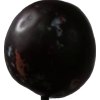
Label: plum